Yoruba people

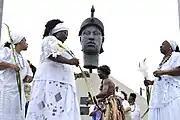
Commemoration of Black consciousness, Rio de Janeiro, Brazil

The Yoruba present the highest dizygotic twinning rate in the world (4.4% of all maternities). They manifest at 45–50 twin sets (or 90–100 twins) per 1,000 live births, possibly because of high consumption of a specific type of yam containing a natural phytoestrogen that may stimulate the ovaries to release an egg from each side.